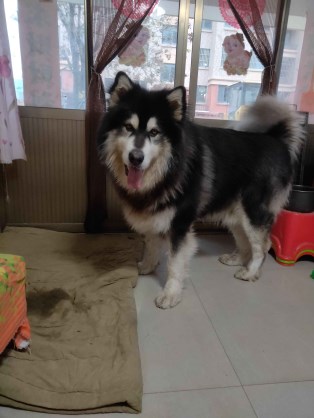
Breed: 1324-n000004-malamute